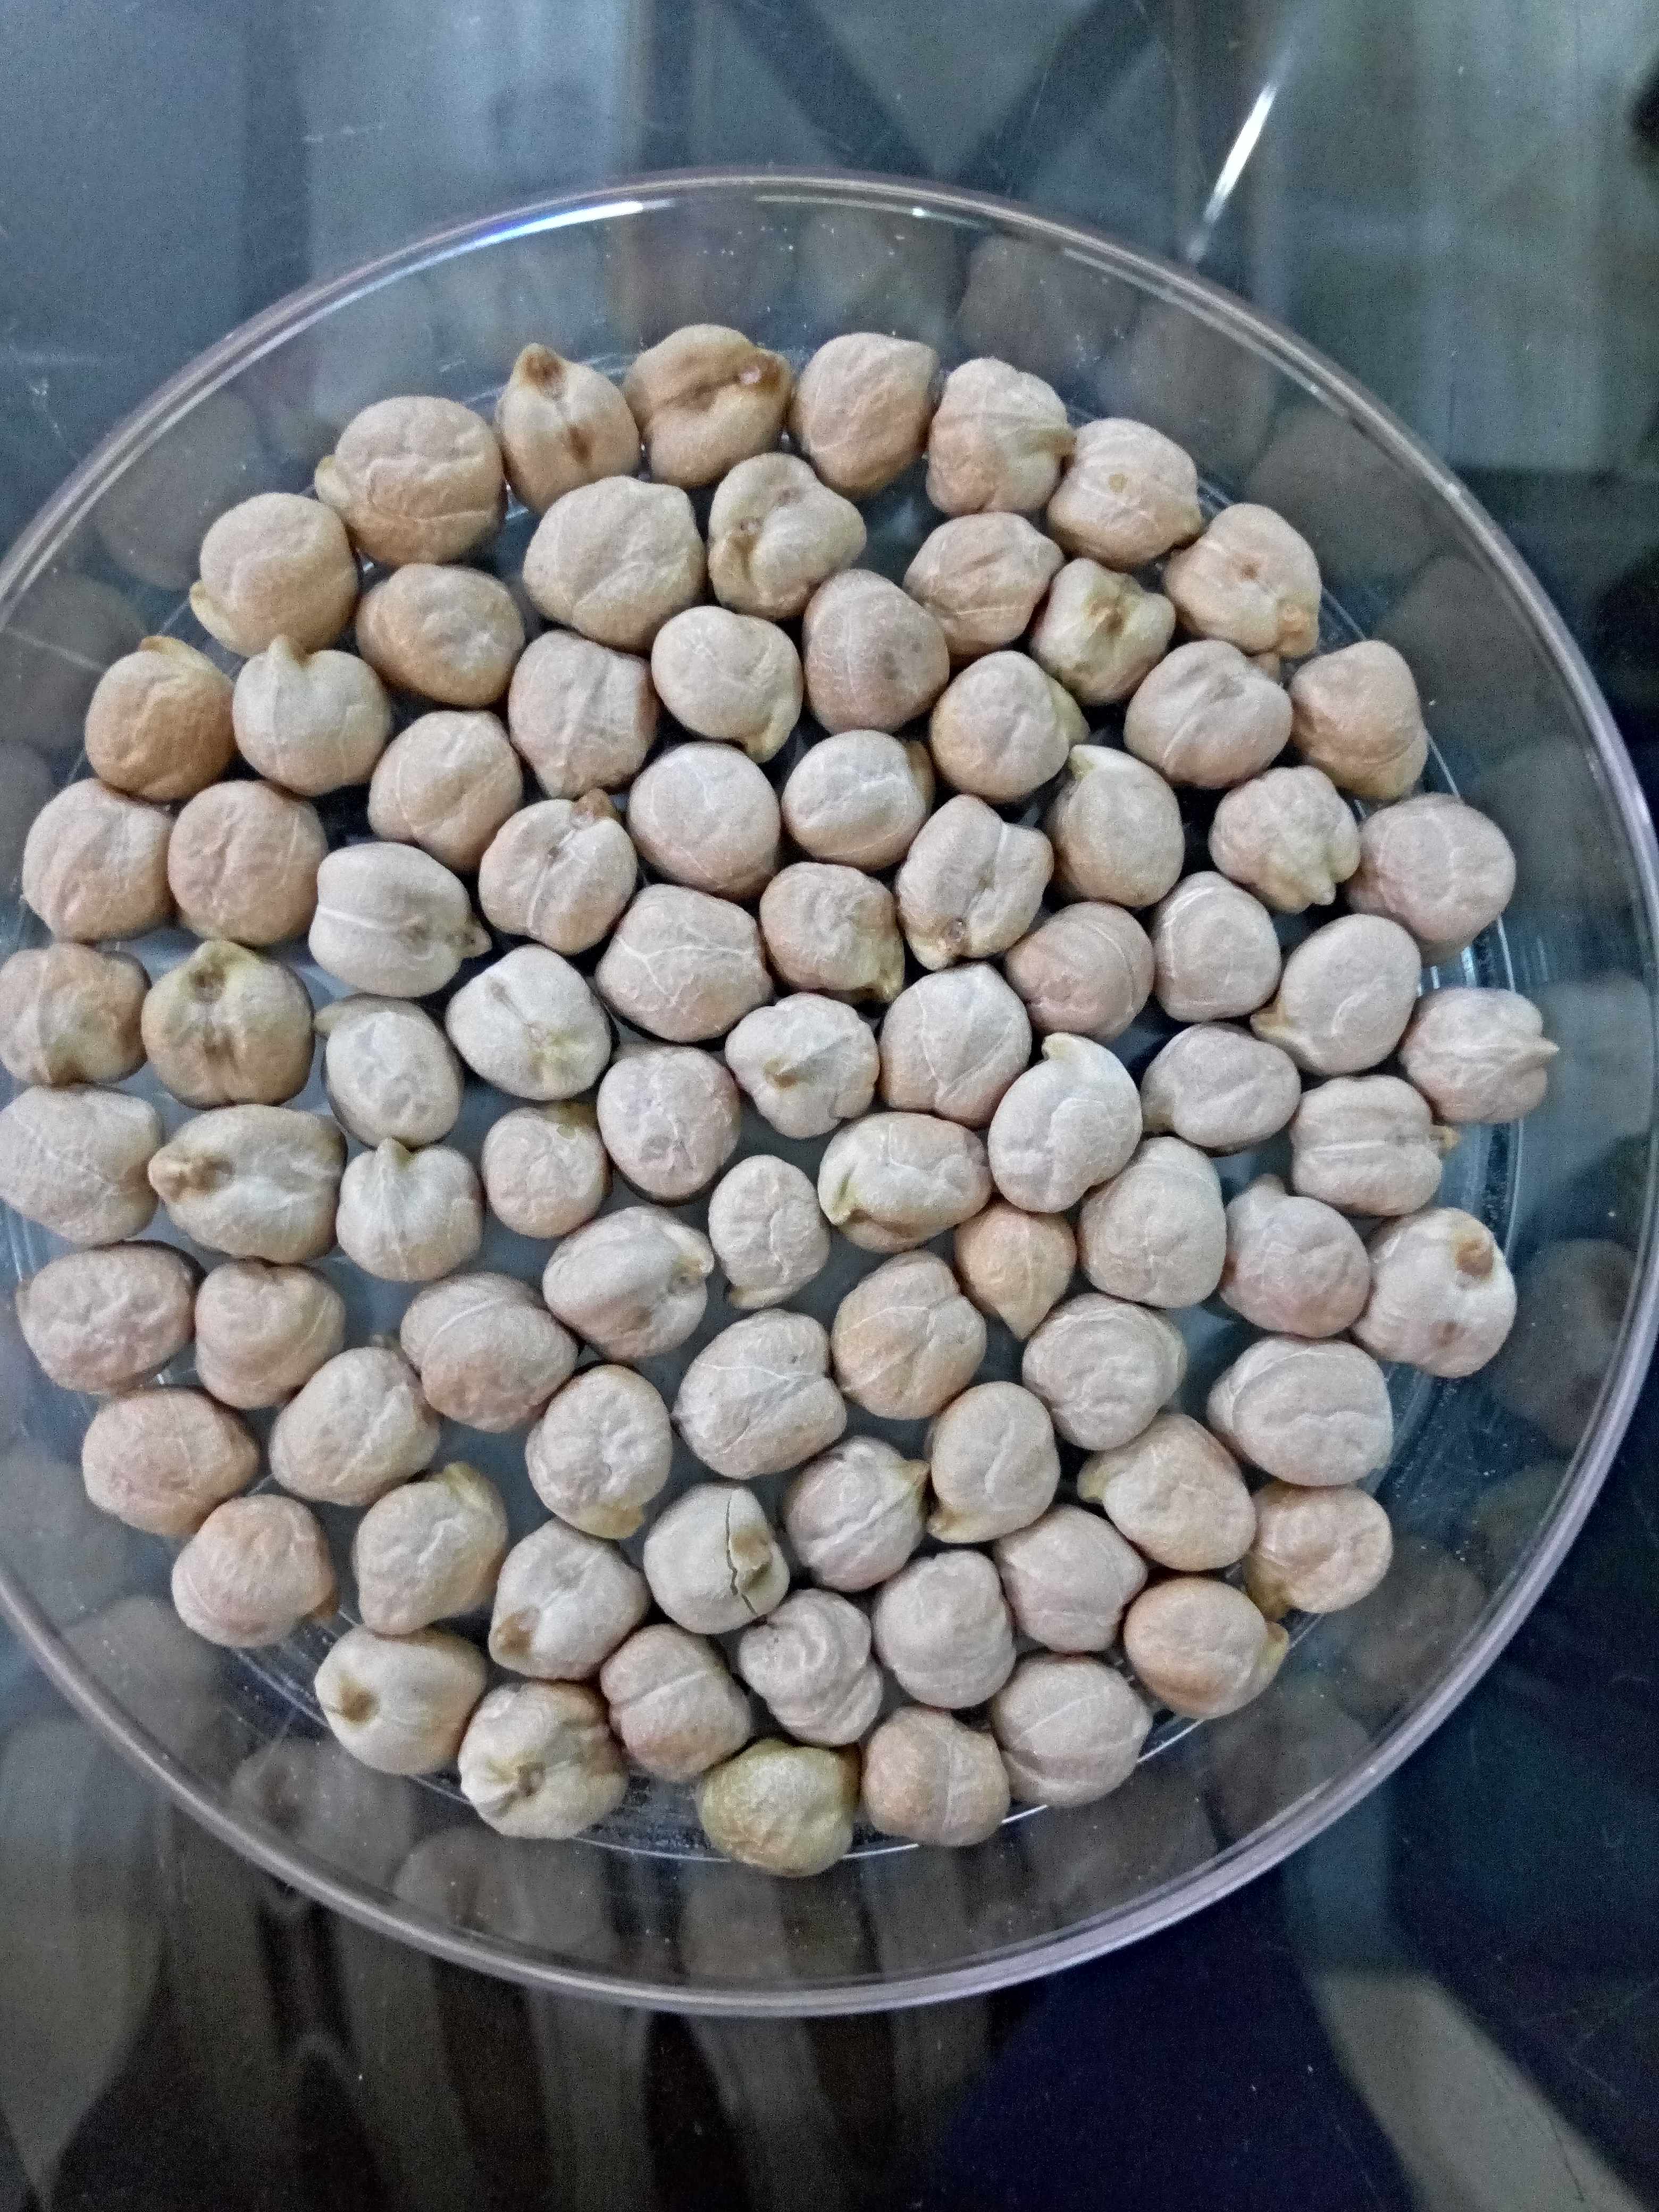
Rice seed variety: Unknown